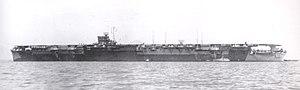
L'Amagi est un porte-avions de classe Unryū construit pour la Marine impériale japonaise pendant la Seconde Guerre mondiale. Nommé d'après le Mont Amagi, et complété tardivement à la fin de la guerre, il n'a jamais embarqué d'avion et a passé la guerre dans les eaux japonaises. Le navire a chaviré en juillet 1945, après avoir été frappé à plusieurs reprises au cours de frappes aériennes américaines sur la base aérienne de Kure. L'Amagi a été remis à flot en 1946 puis démantelé.
La classe Unryū est une classe de porte-avions construits pour la marine impériale japonaise durant la Seconde Guerre mondiale. Seize navires étaient prévus à l'origine, mais seulement trois seront finis : le Unryū, l'Amagi, et le Katsuragi.